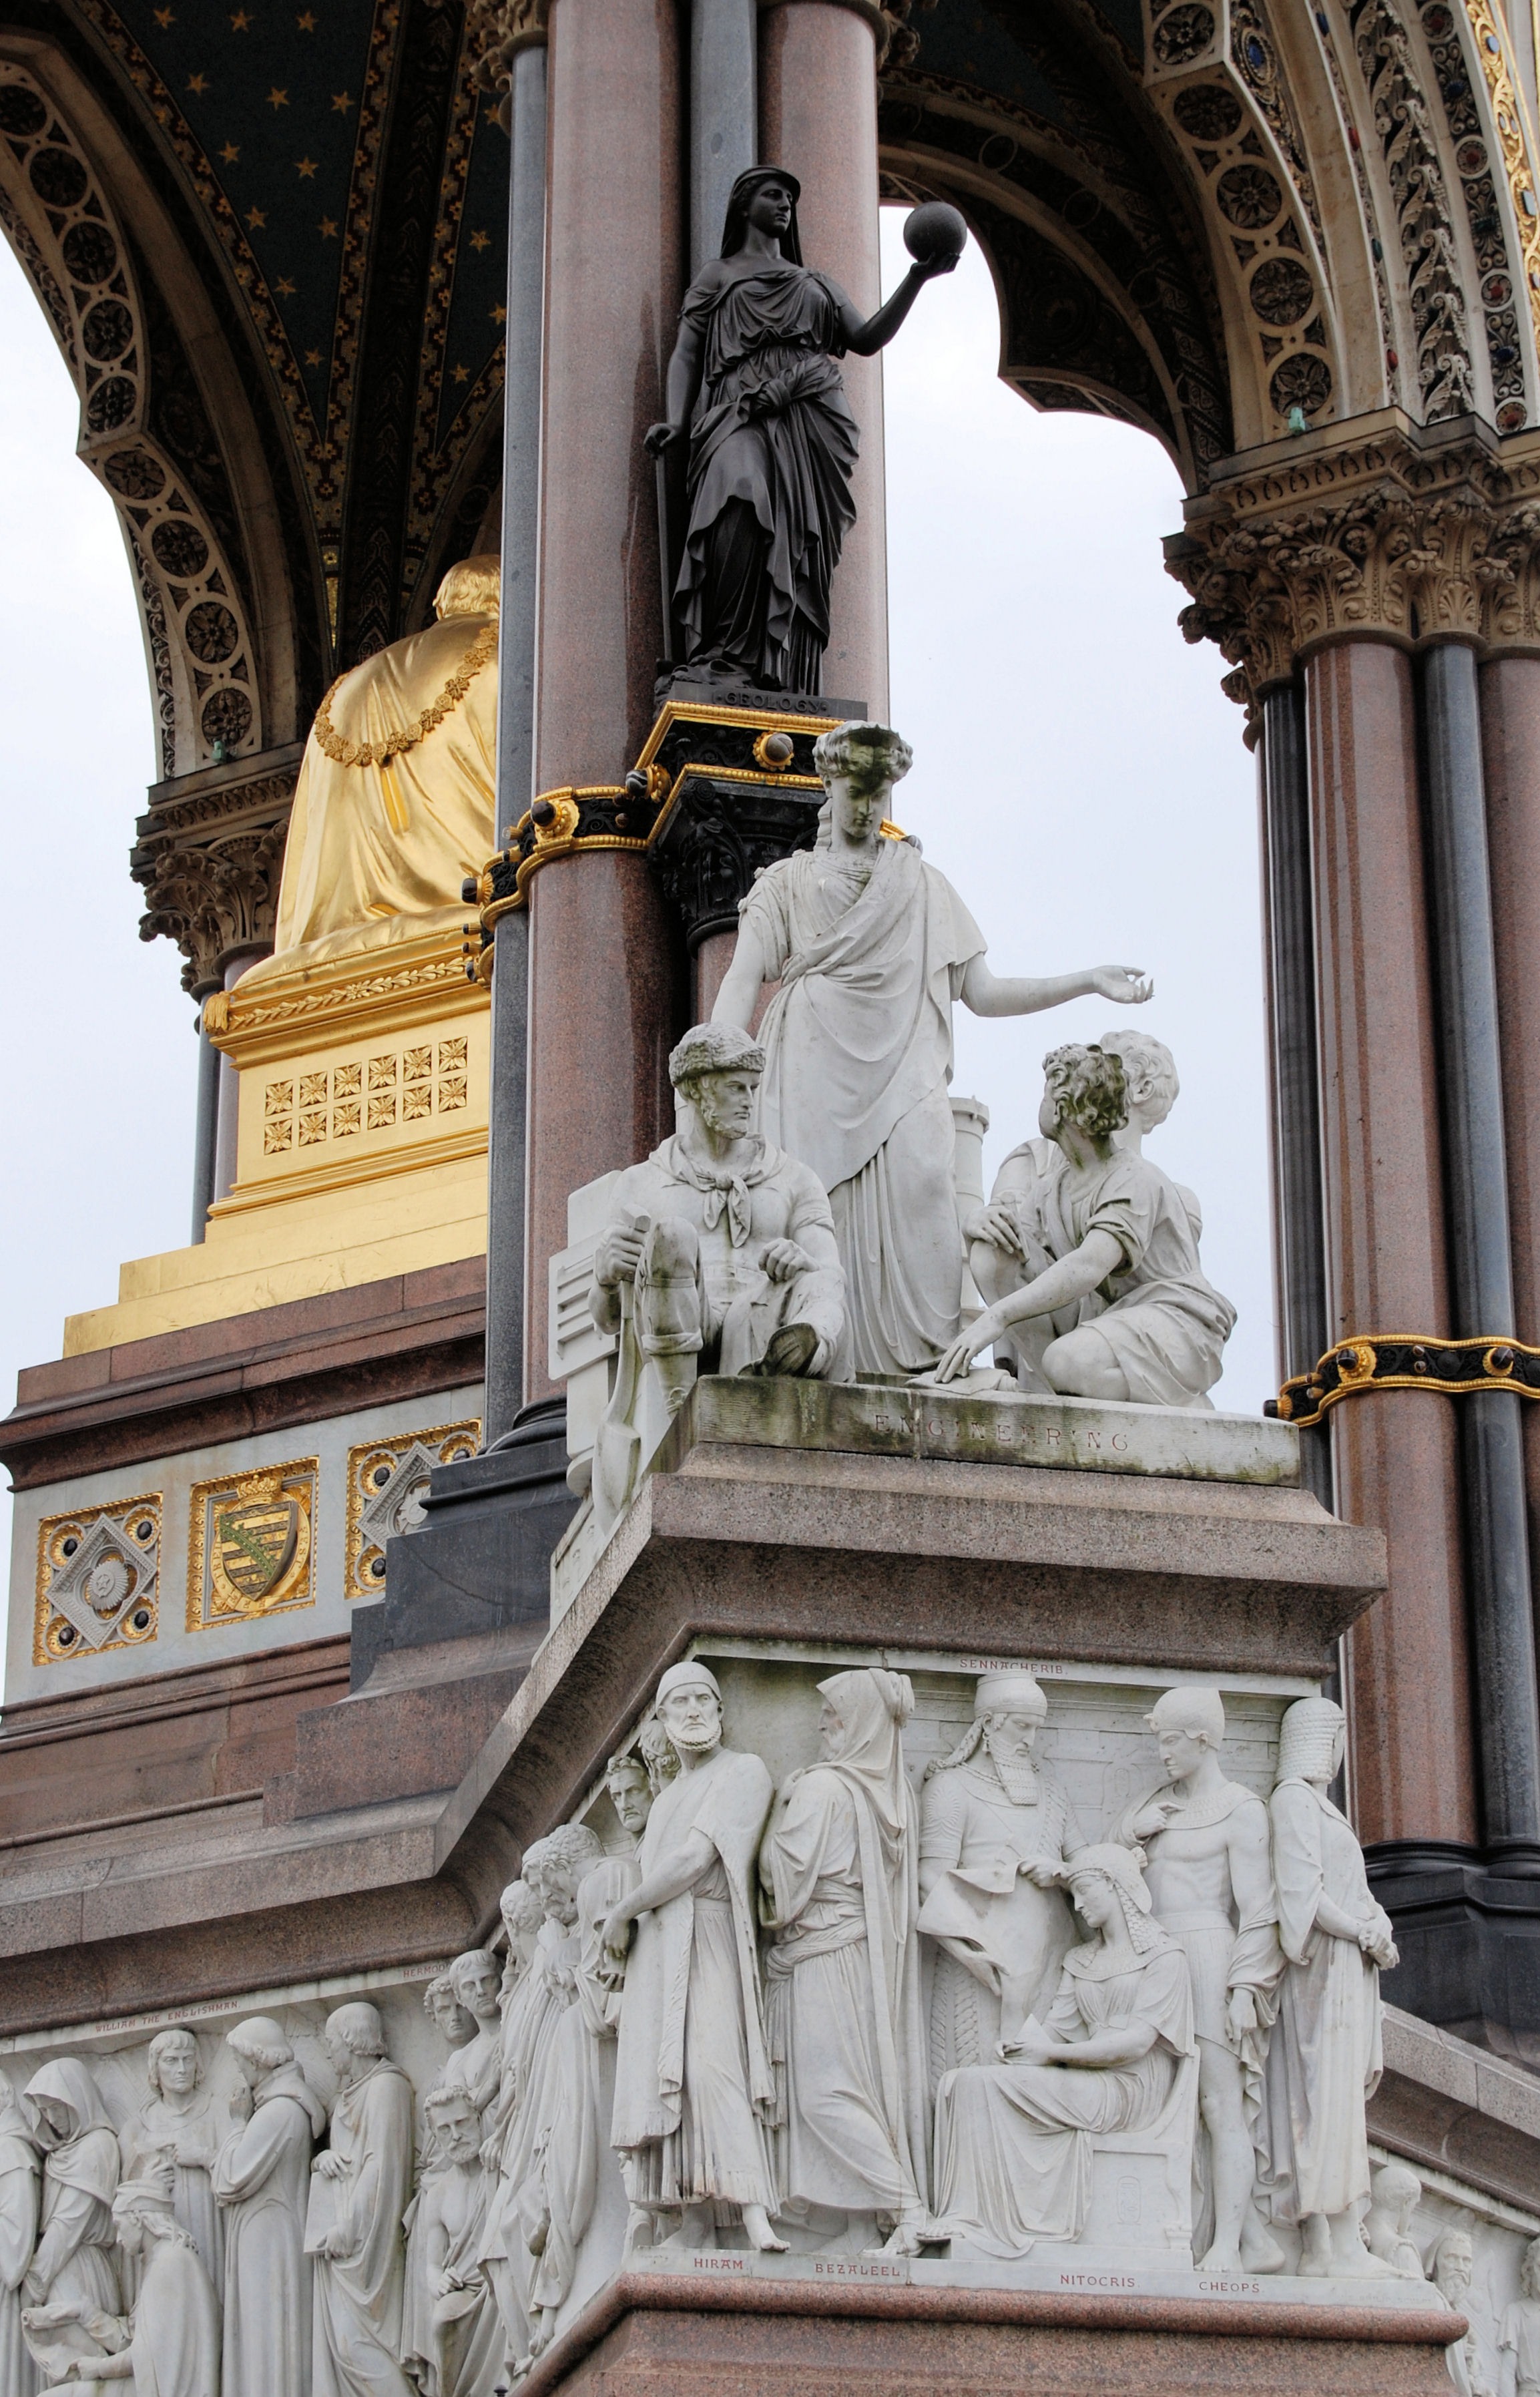
creative, architecture, structure, palace, stone, monument, statue, arch, column, artistic, ancient, landmark, facade, church, cathedral, place of worship, artwork, sculpture, london, art, creativity, design, temple, historical, carving, stonework, ancient history, kensington gardens, albert memorial